Sheraton Lima Historic Center

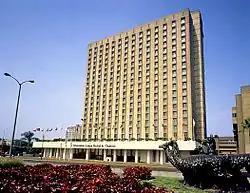
The building in 2013

The Sheraton Lima Historic Center, known as the Sheraton Lima Hotel & Convention Center until 2022, is a luxury hotel located in the historic centre of Lima, Peru. The hotel is part of the Lima Civic Center, which includes a multi-purpose building and a shopping mall, which was itself built above the grounds of the former Lima Penitentiary.